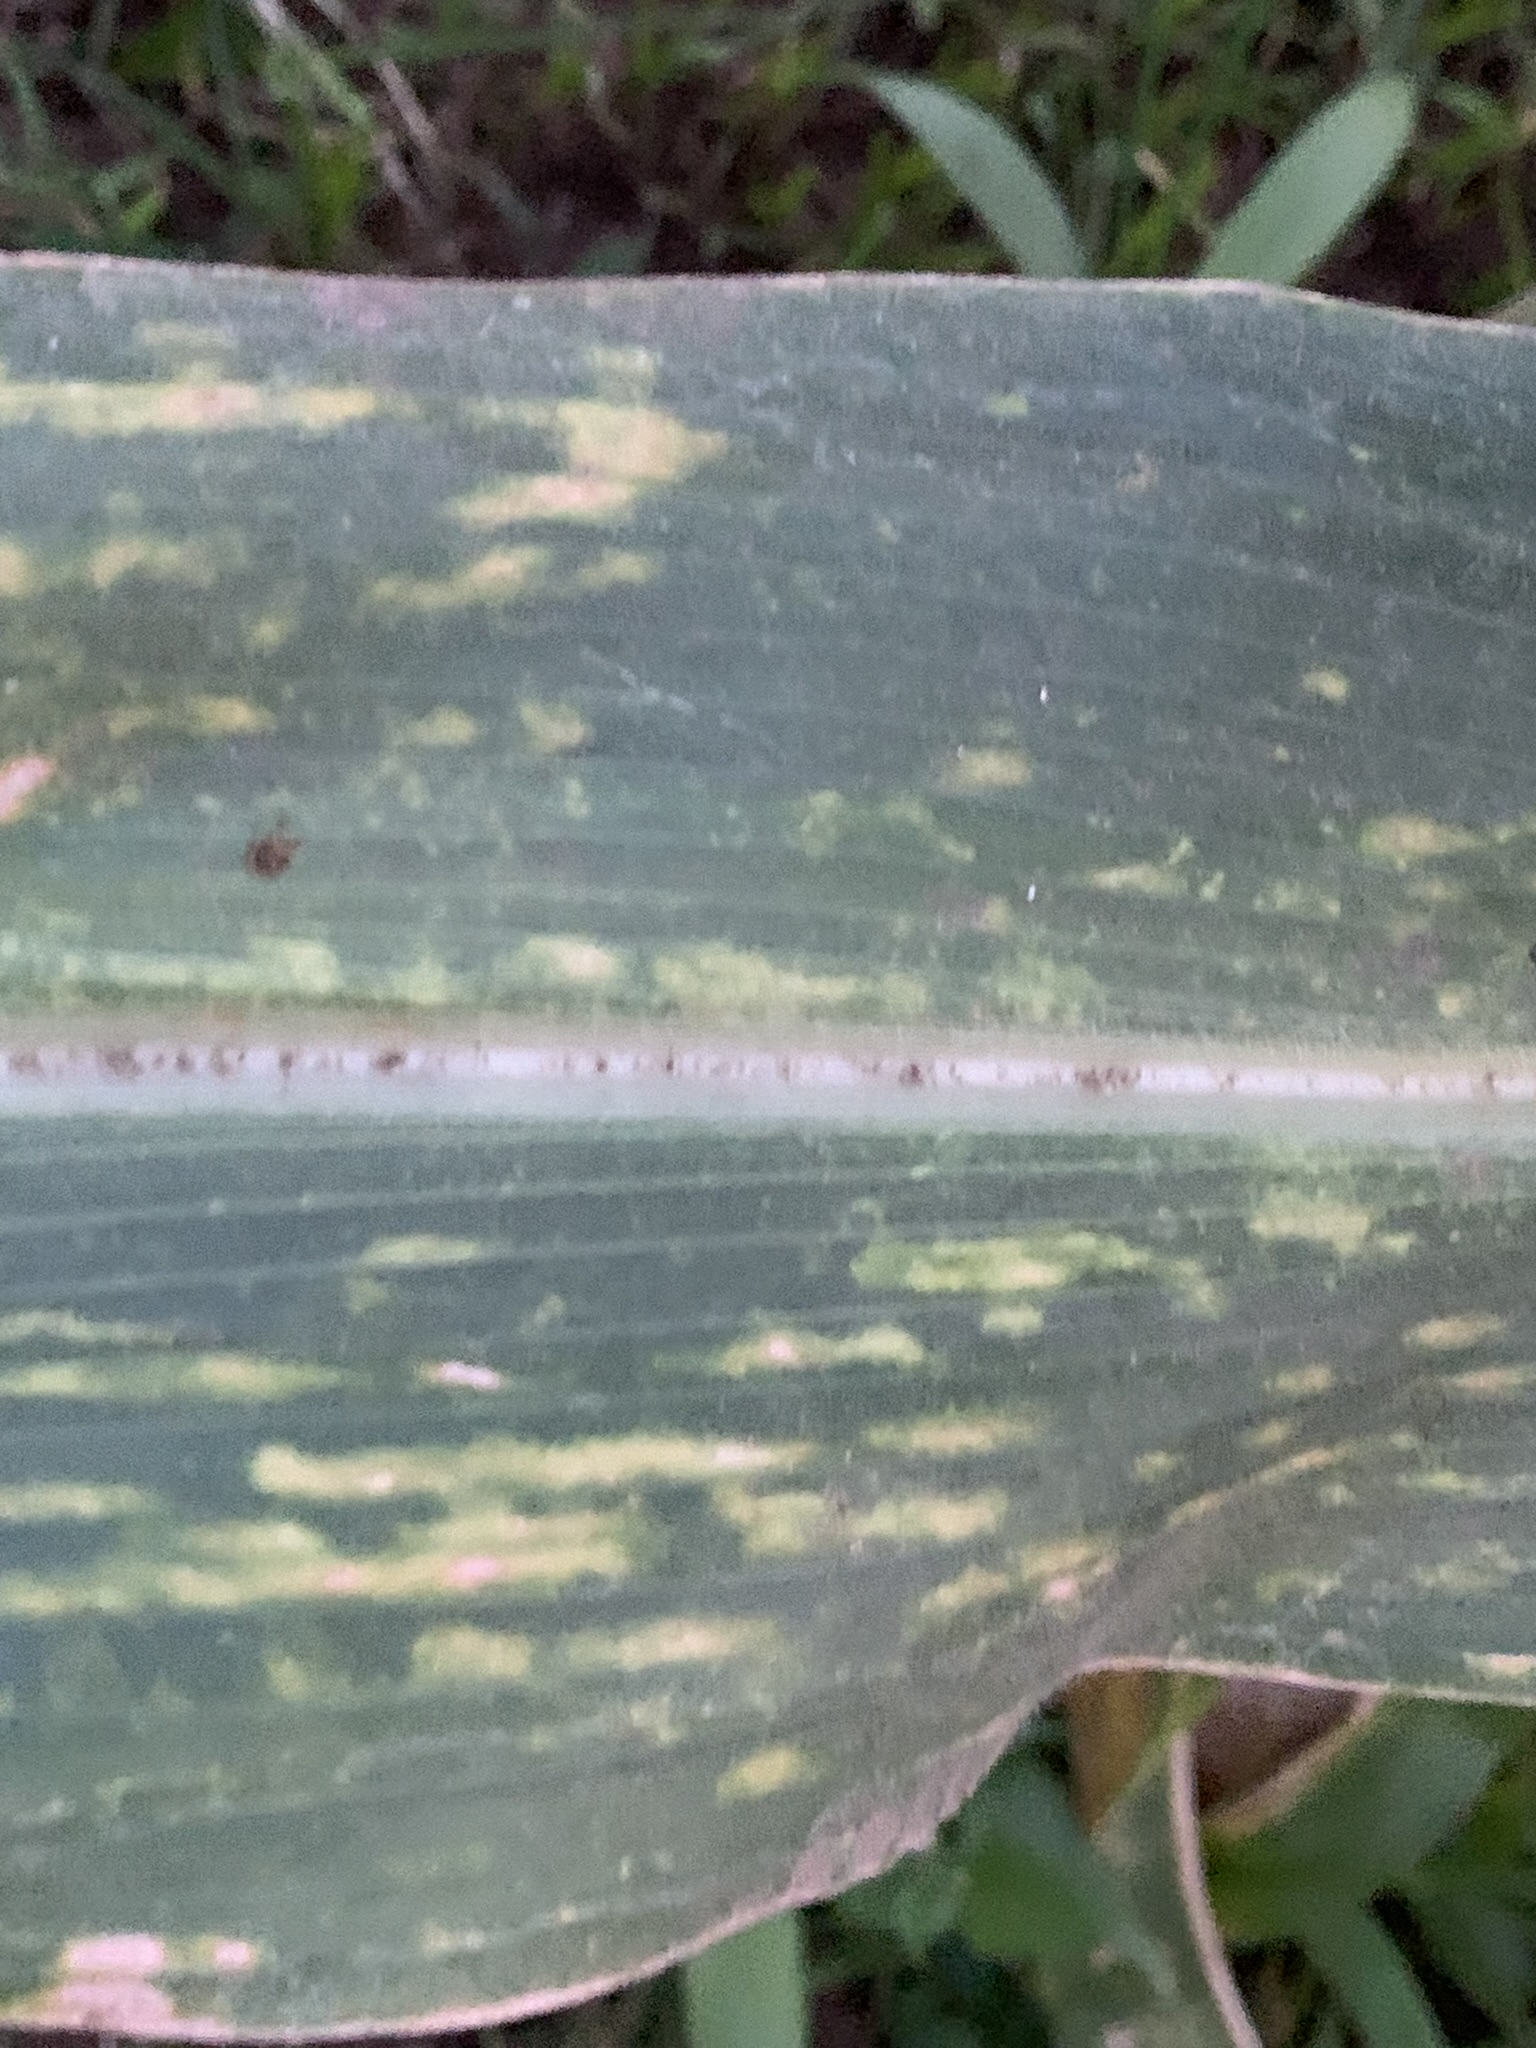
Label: MLN